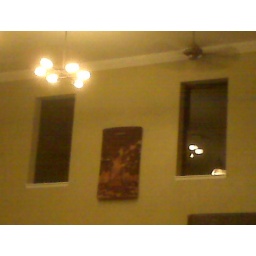
That is a vintage refridgerated door rusted in a tree pattern